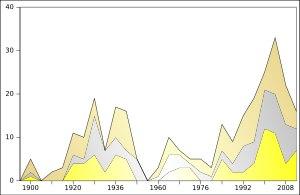
Le sport occupe une place particulière aux Pays-Bas, car malgré sa petite superficie et sa population, les Pays-Bas sont un pays très sportif.
Les Pays-Bas participent depuis plus de cent ans aux Jeux olympiques et ont amassé au 13 août 2012 un total de 366 médailles, en tenant compte aussi bien des jeux d'été que des jeux d'hiver.